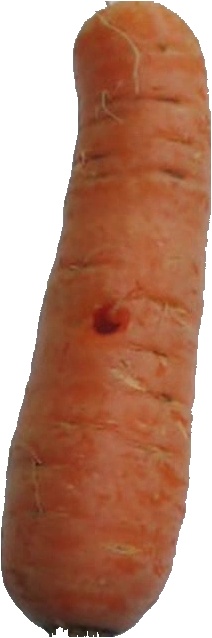
Label: carrot_1